Maalouf

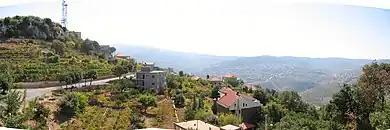
A panoramic photograph of the village of Kfarakab established by the Maalouf family c. 1560 AD. To the far right is the edge of Mhaydse which has become part of the modern town of Bikfaya.

The first four branches settled in the village of Mhaydse in 1550 AD and lived peacefully for several years. From their homes, they observed across a deep ravine an attractive, protected and forested ridge which they often used as a hunting ground. After receiving permission from the ruling emir, the families of Issa, Medlej and Farah relocated their homes and built the village of Kfarakab in 1560 AD and the main church in 1570 AD The family of Hanna remained in Mhaidsse.